Yolanda Wel Deng

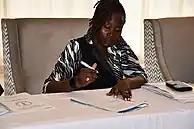
Minister of Health Yolanda Awel Deng

She was Appointed by President Salva Kiir as the South Sudan National Minister of Health in March 2022 through the ticket of South Sudan People's Liberation Movement-In Opposition (SPLM-IO) replacing Elizabeth Achuei.